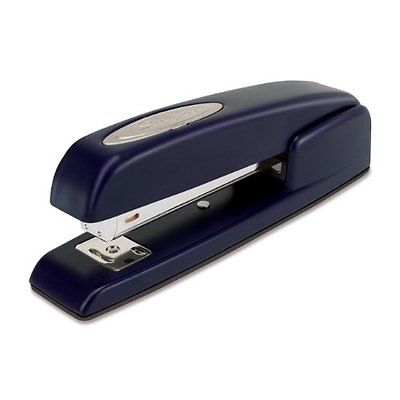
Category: stapler